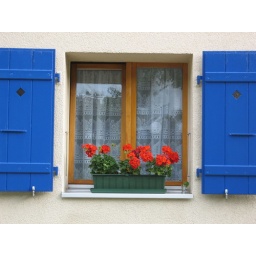
house window in Bluche, Switzerland